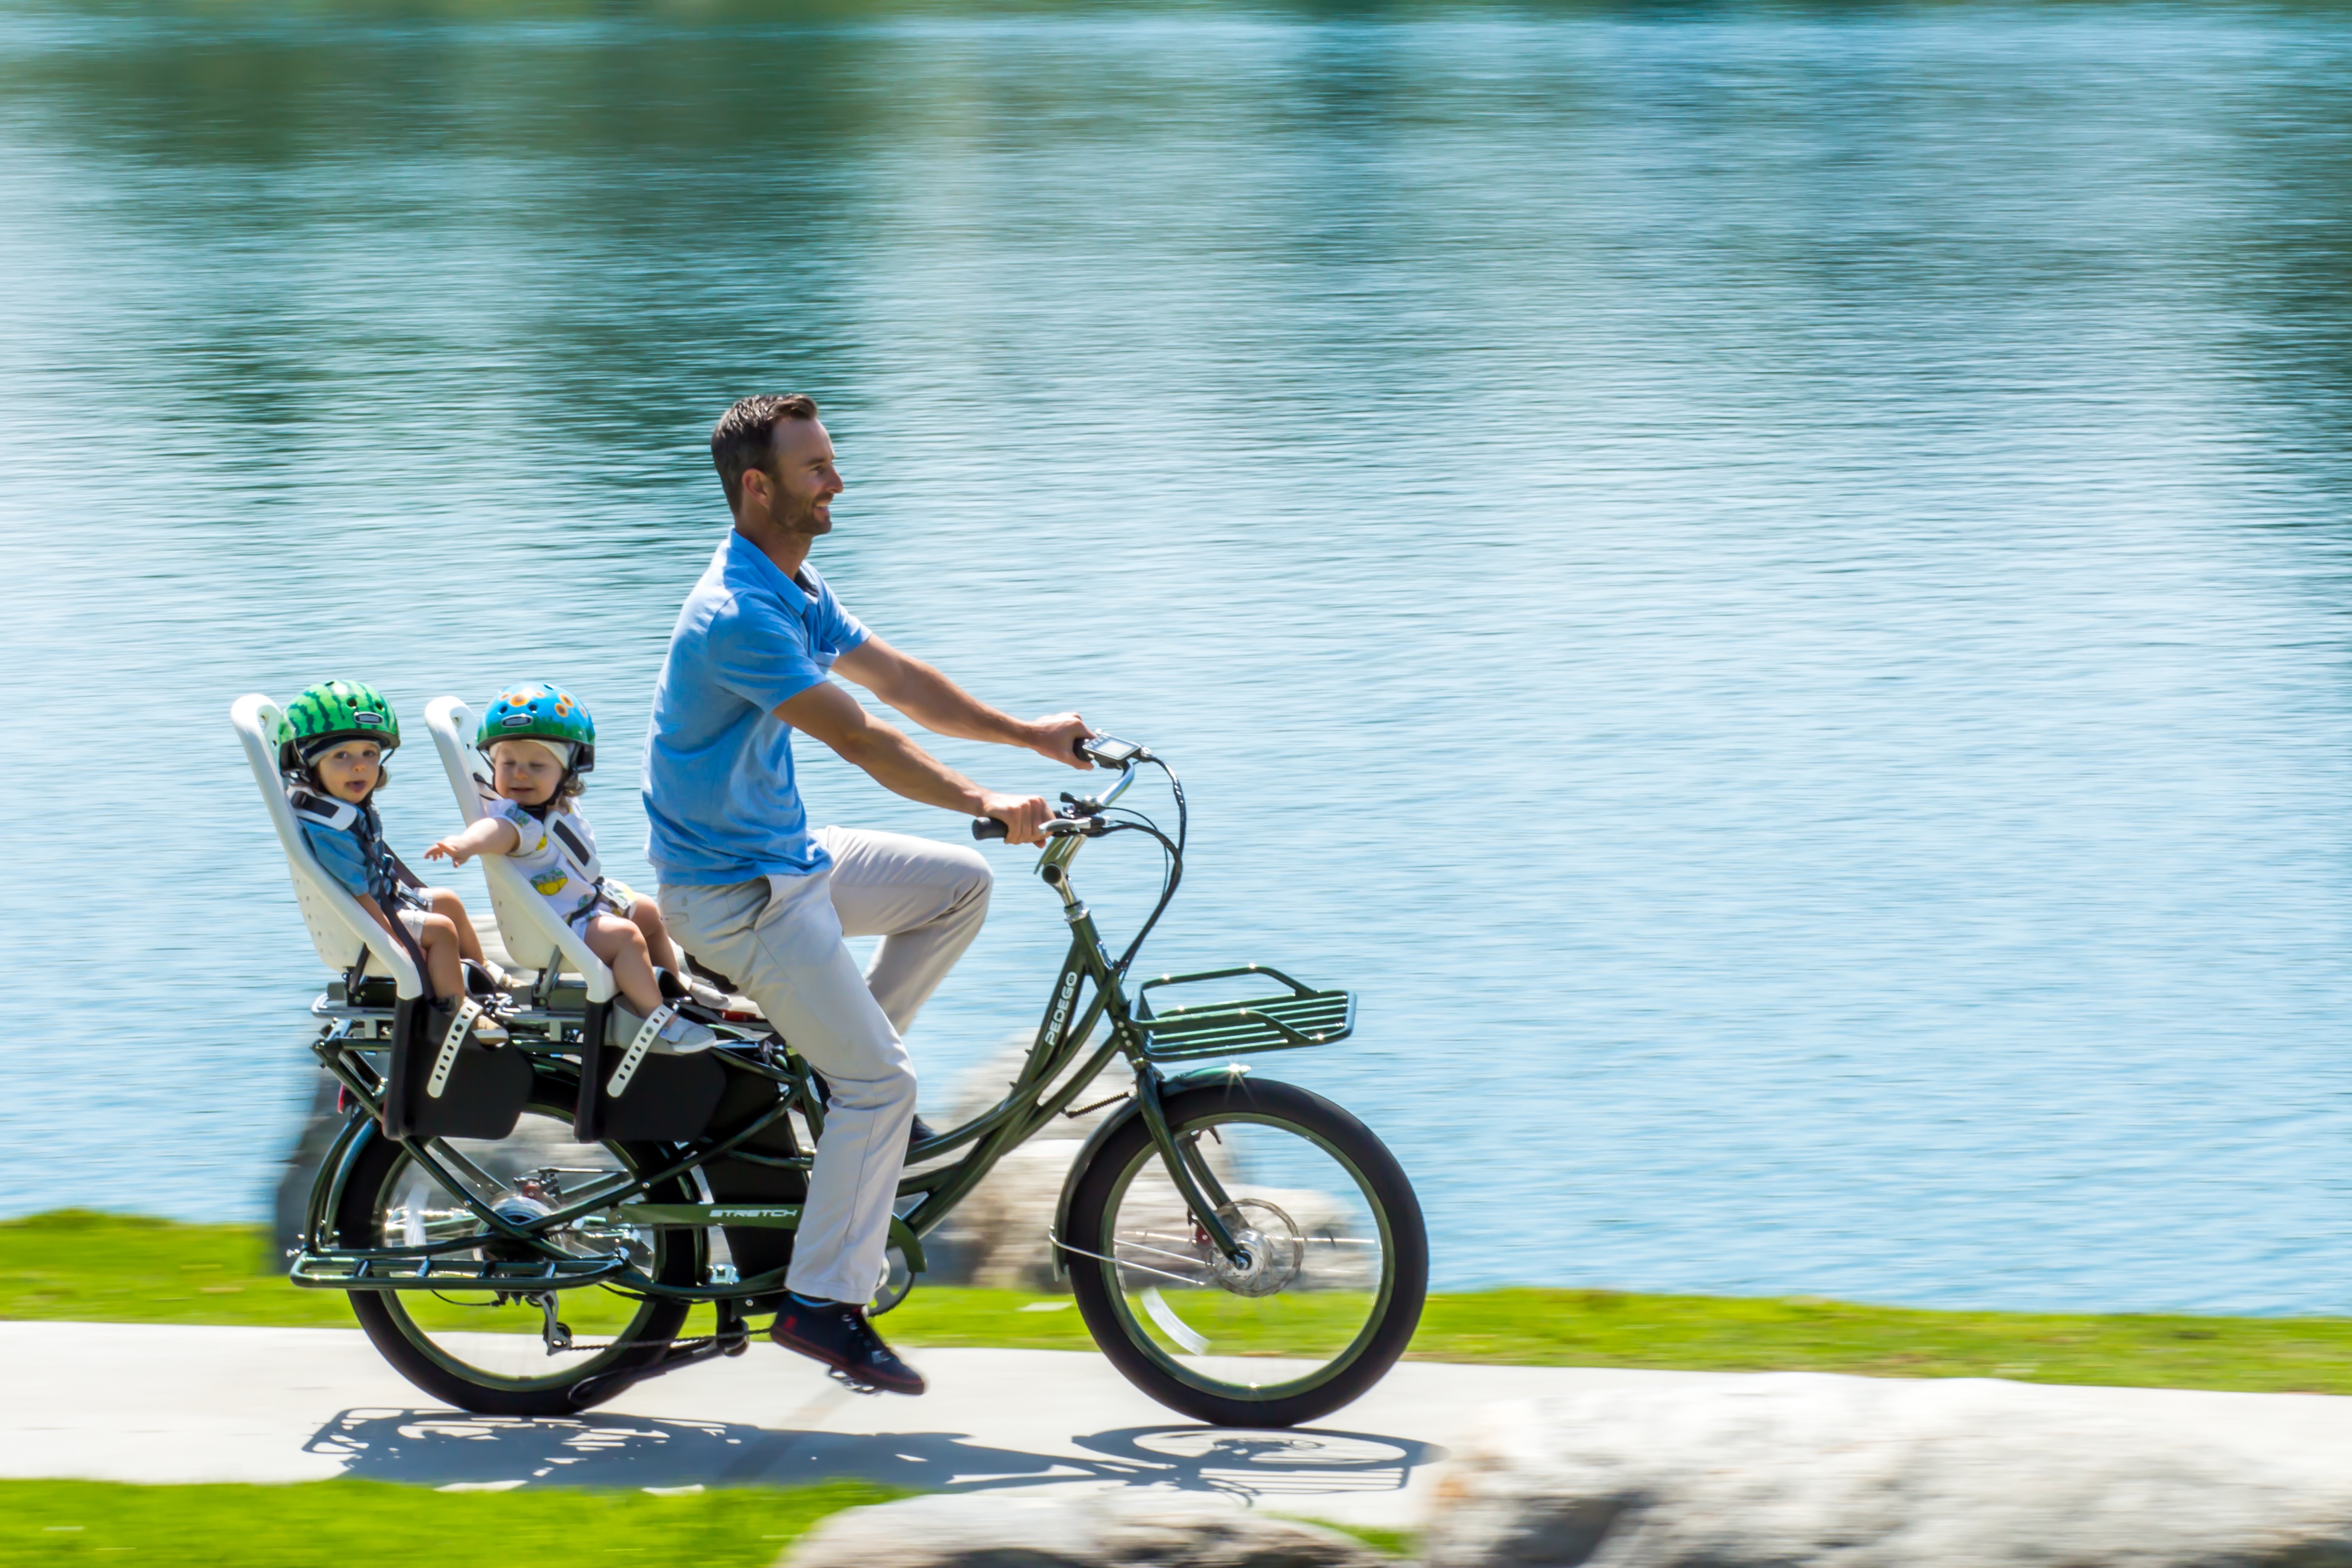
bicycle, vehicle, leisure, sports equipment, mountain bike, cycling, sports, road cycling, road bicycle, endurance sports